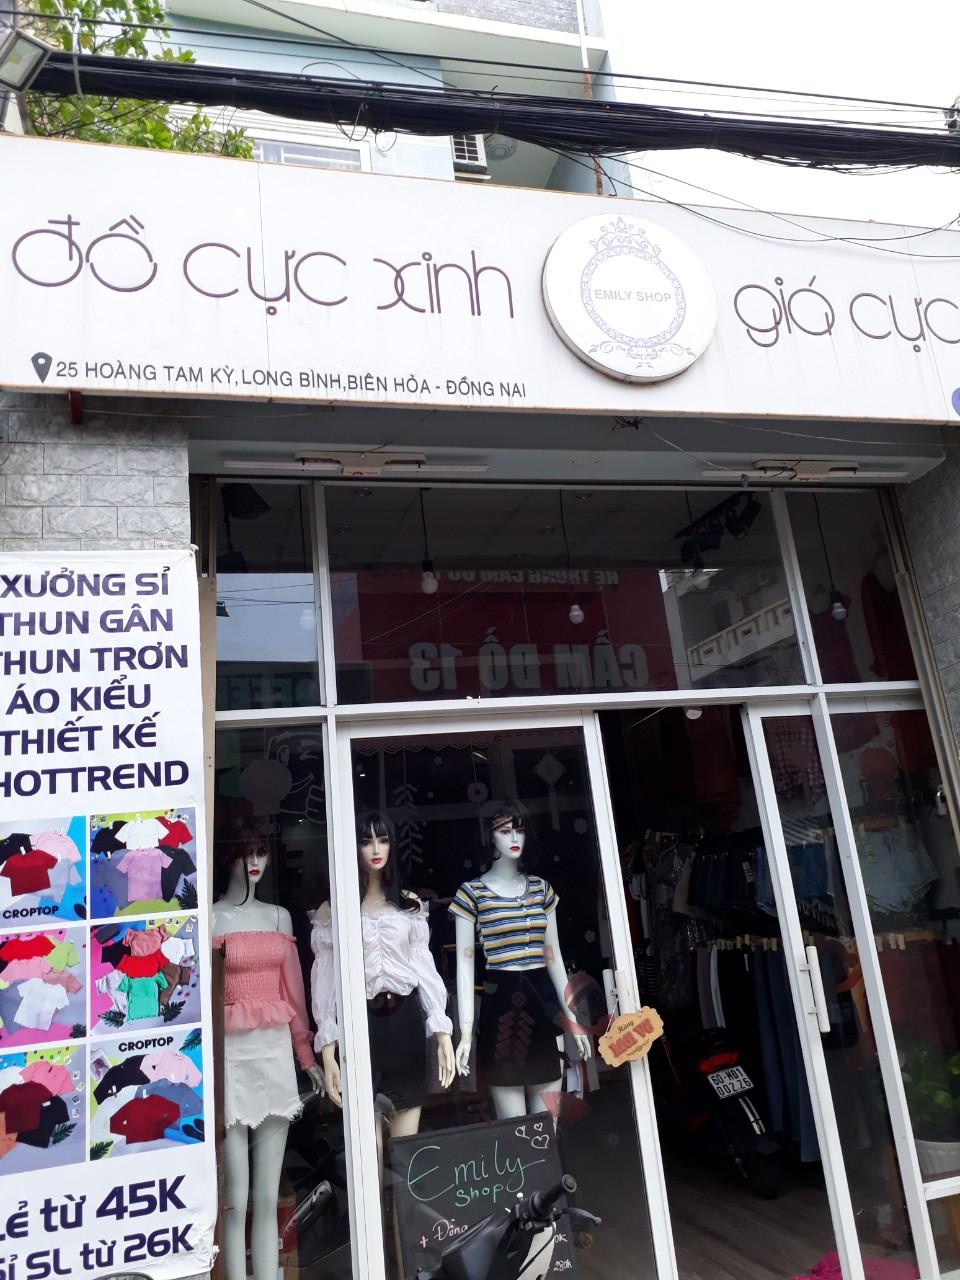
đây là khung cảnh ở phía trước của một cửa hàng quần áo